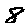
Label: 8